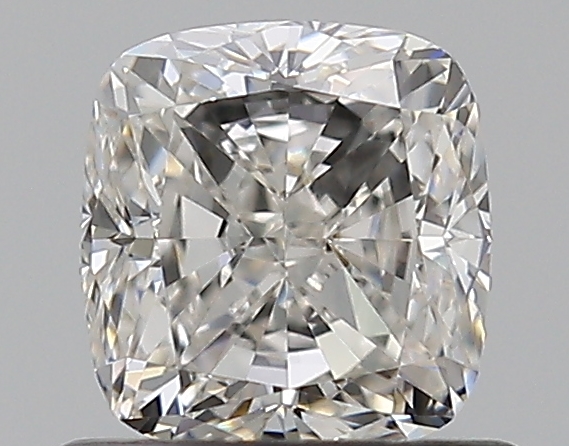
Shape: cushion
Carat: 0.72
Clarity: VVS2
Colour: H
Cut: EX
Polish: EX
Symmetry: VG
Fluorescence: M
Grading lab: GIA
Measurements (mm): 5.14 x 4.83 x 3.32